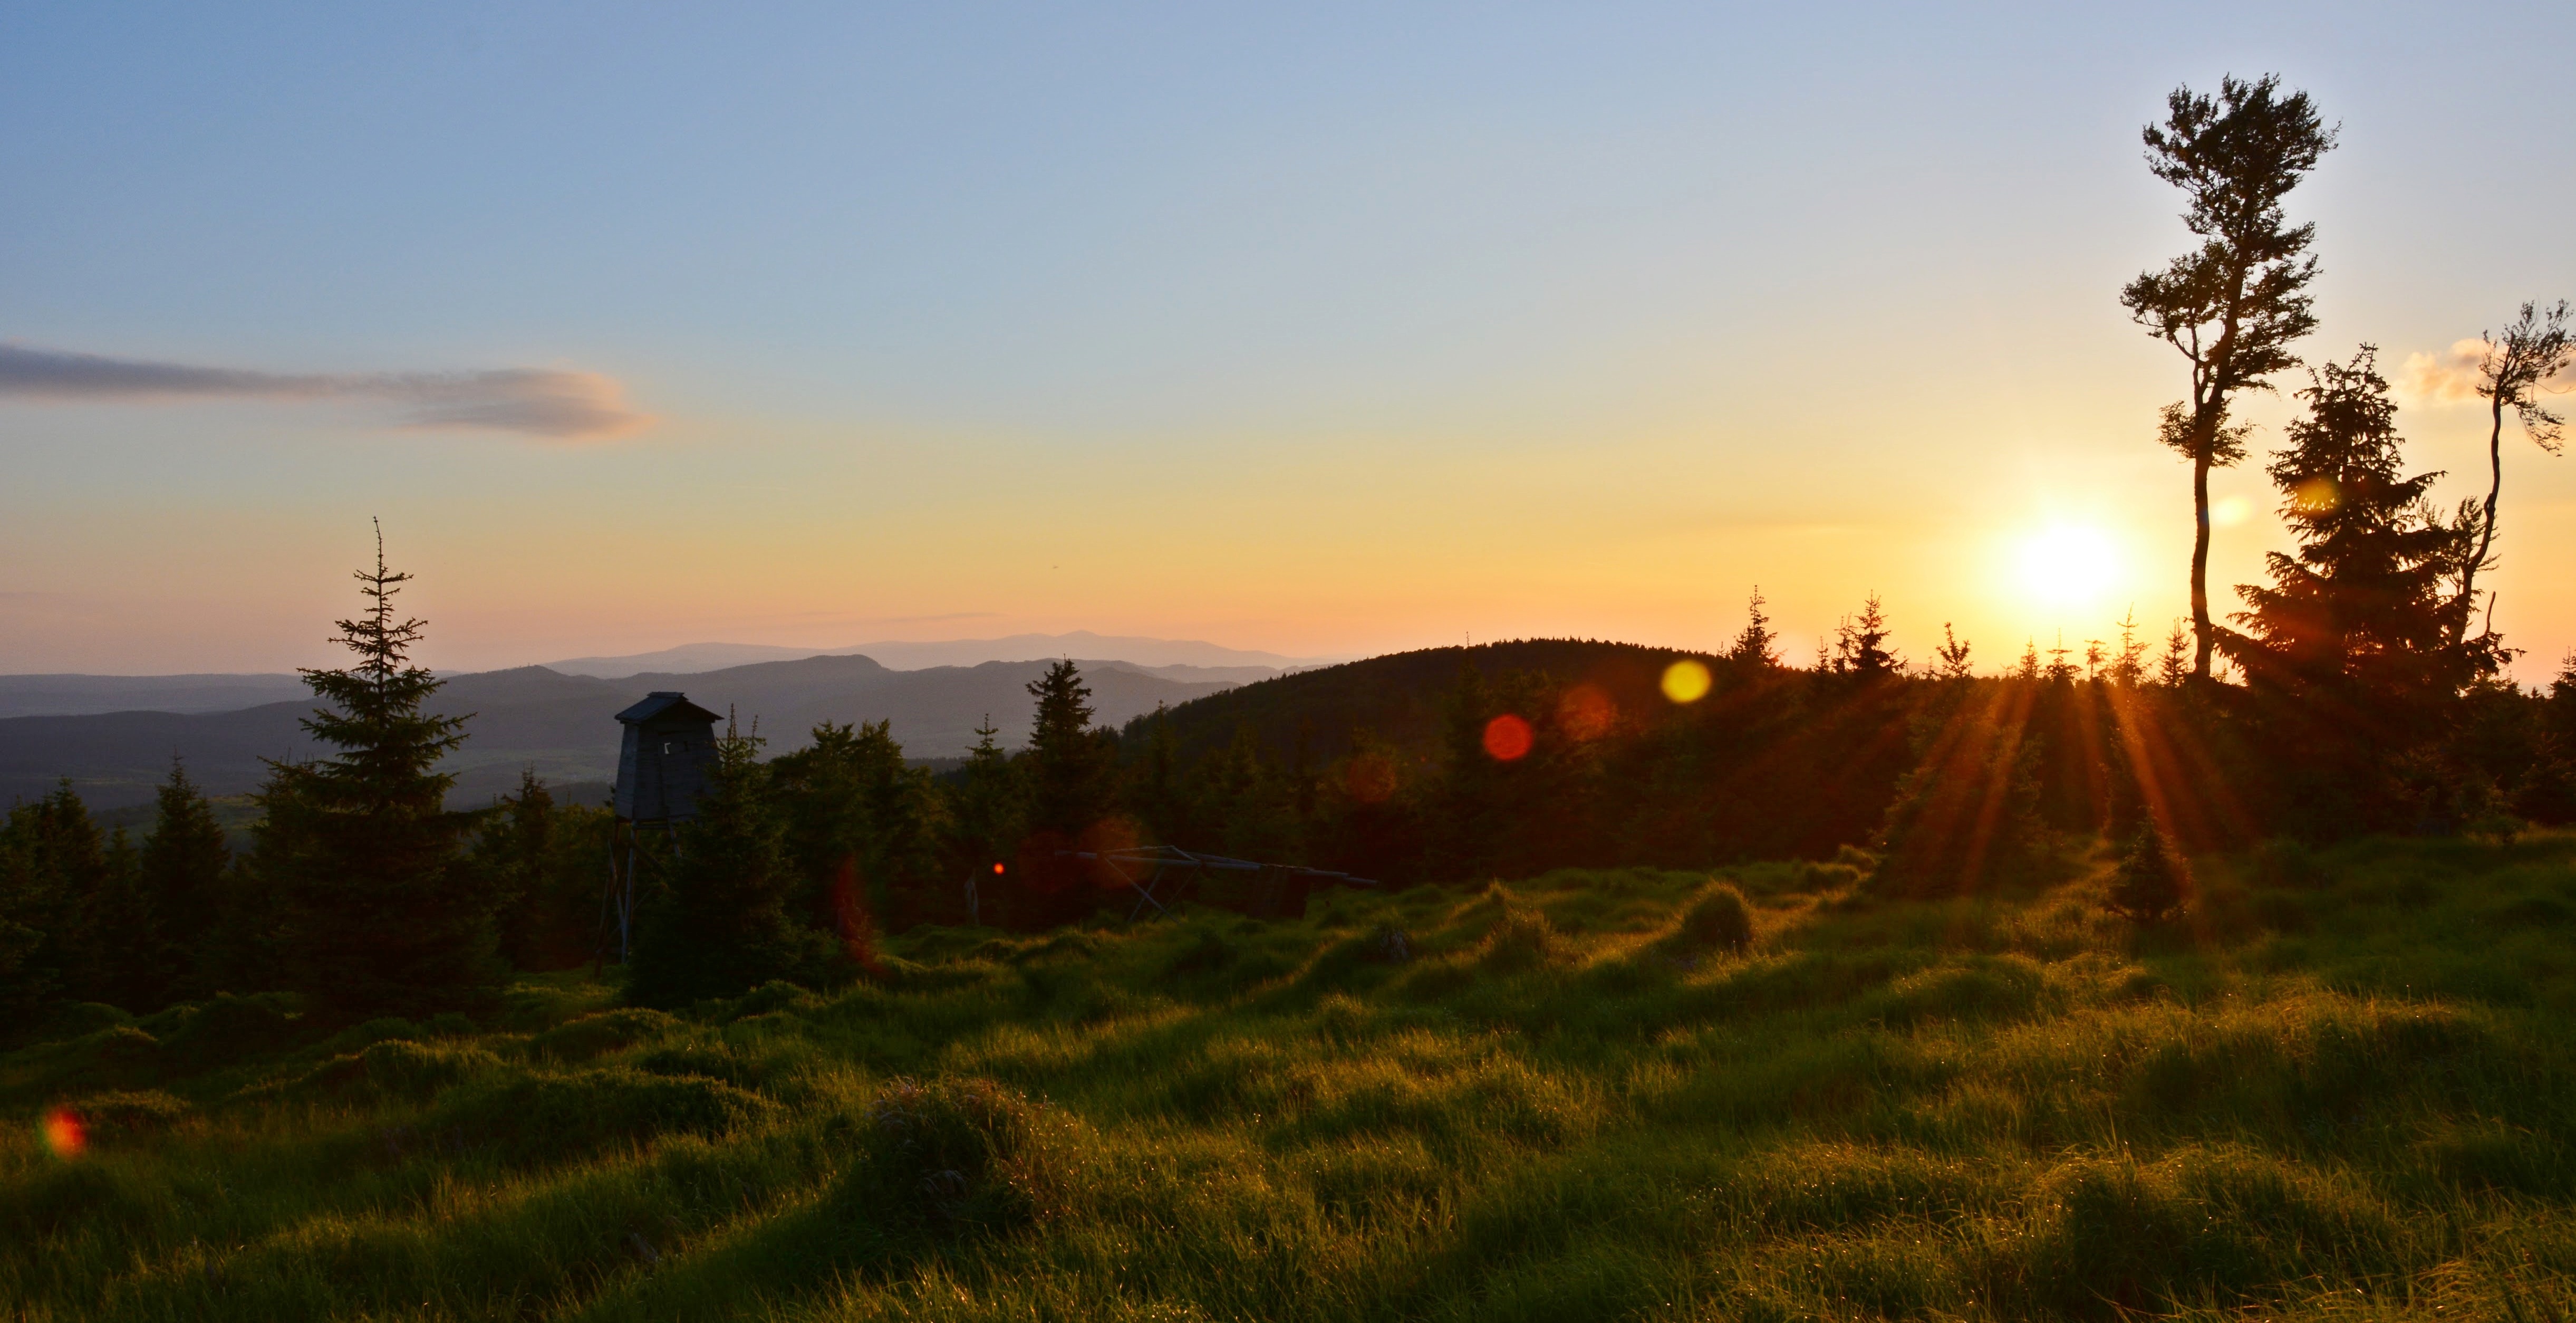
landscape, tree, nature, forest, wilderness, mountain, sky, sun, sunrise, sunset, hiking, trail, sunlight, morning, hill, view, dawn, panorama, summer, travel, dusk, evening, green, scenery, holiday, colorful, tourism, top view, clouds, tour, colors, holidays, mountains, vegetation, poland, beauty, way, top, the sun, time of year, wandering, the silence, on the trail, peace of mind, the path, hiking trail, hiking trails, rural area, sunny day, mountain trekking, mountain hiking, the beauty of the mountains, atmospheric phenomenon, mountainous landforms, great owl